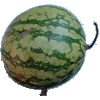
Label: watermelon